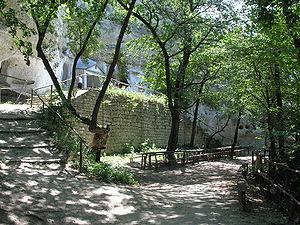
Les monastères d'Ukraine dépendent principalement des cinq églises qui coexistent en Ukraine :